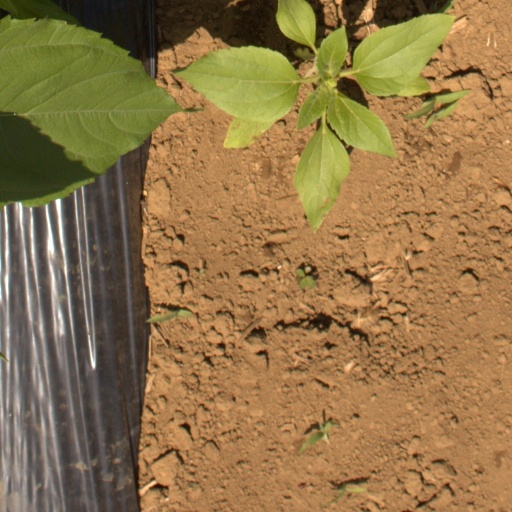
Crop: Jerusalem artichoke